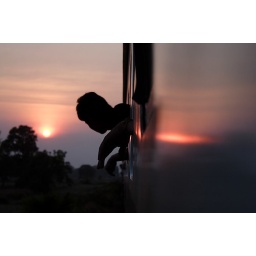
A man leans out of a train car window during a pause on the tracks near Surin, Thailand.